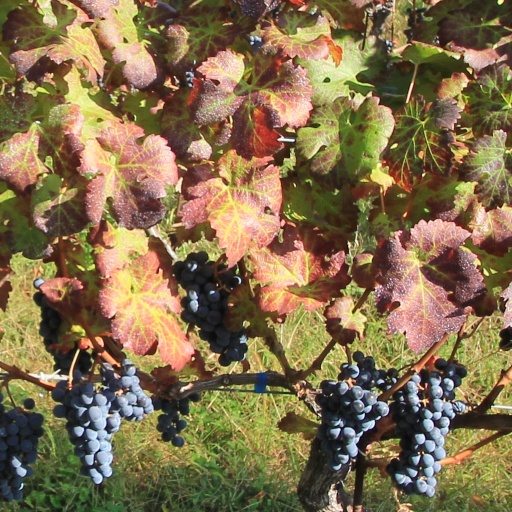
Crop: grape